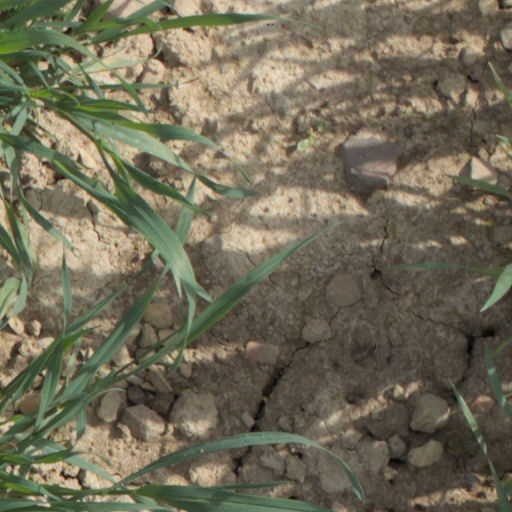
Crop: wheat